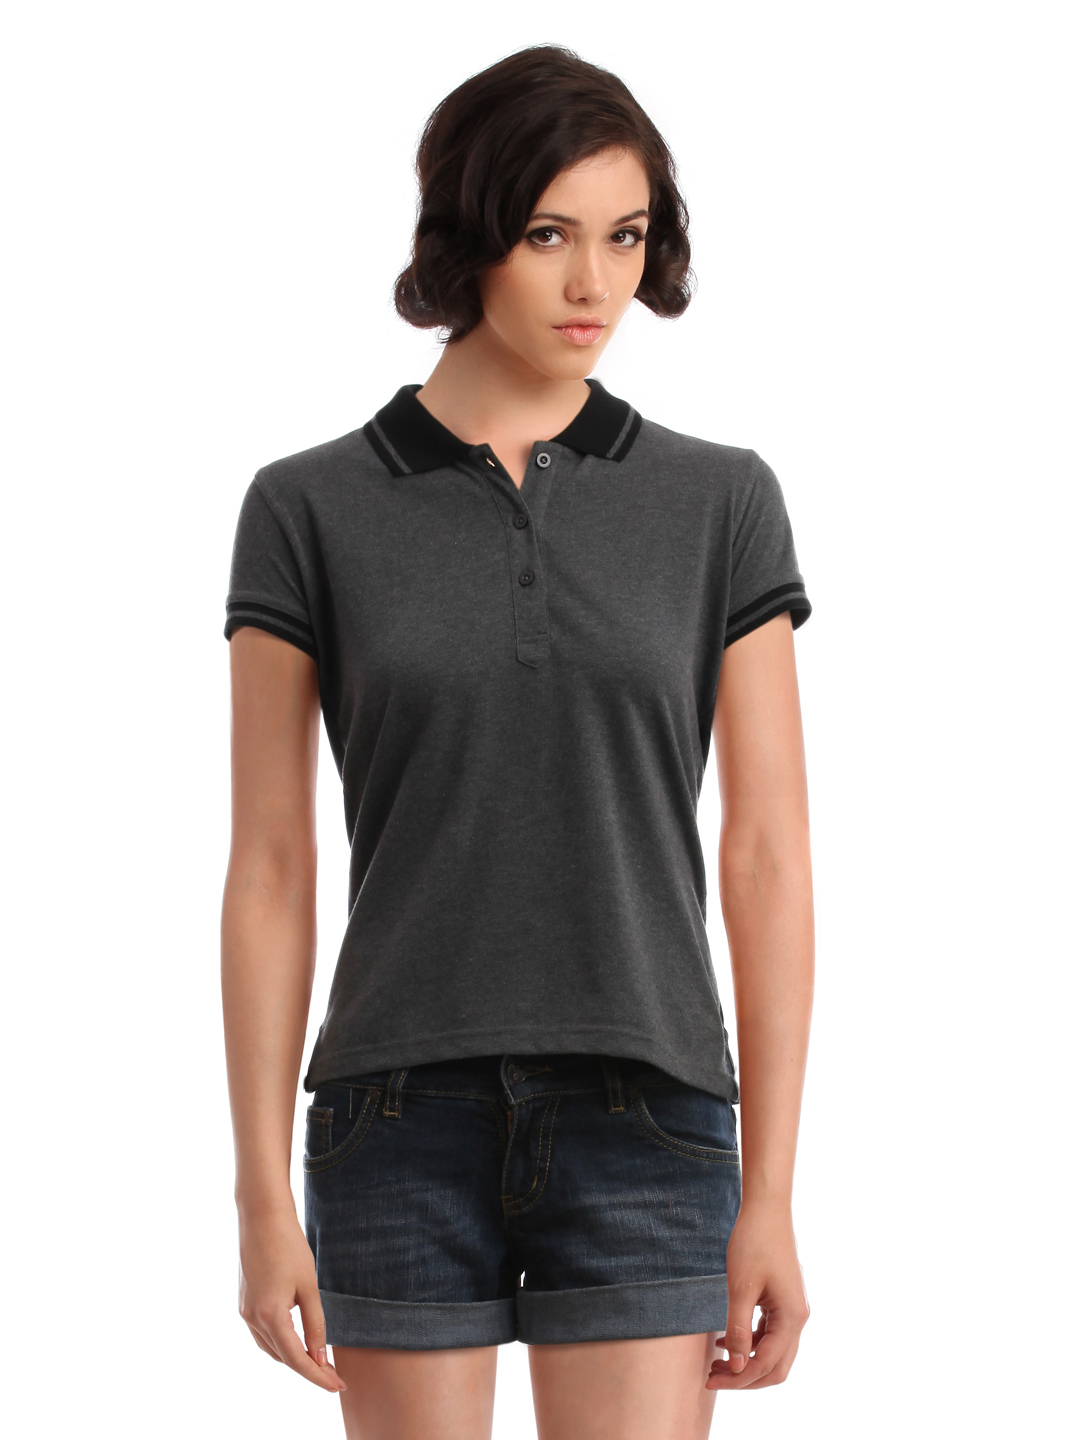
Femella Women Charcoal Grey Polo T-Shirt
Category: Apparel / Topwear / Tshirts
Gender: Women
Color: Charcoal
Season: Summer 2012
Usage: Casual